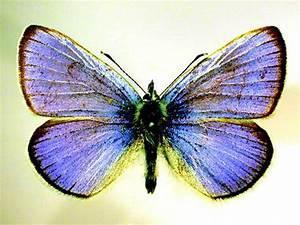
butterfly